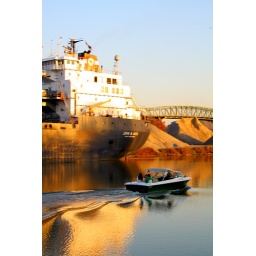
Ripples of blue on the Black River as a small boat glides past the &amp;quot;John B. Aird&amp;quot; in Lorain, OH.